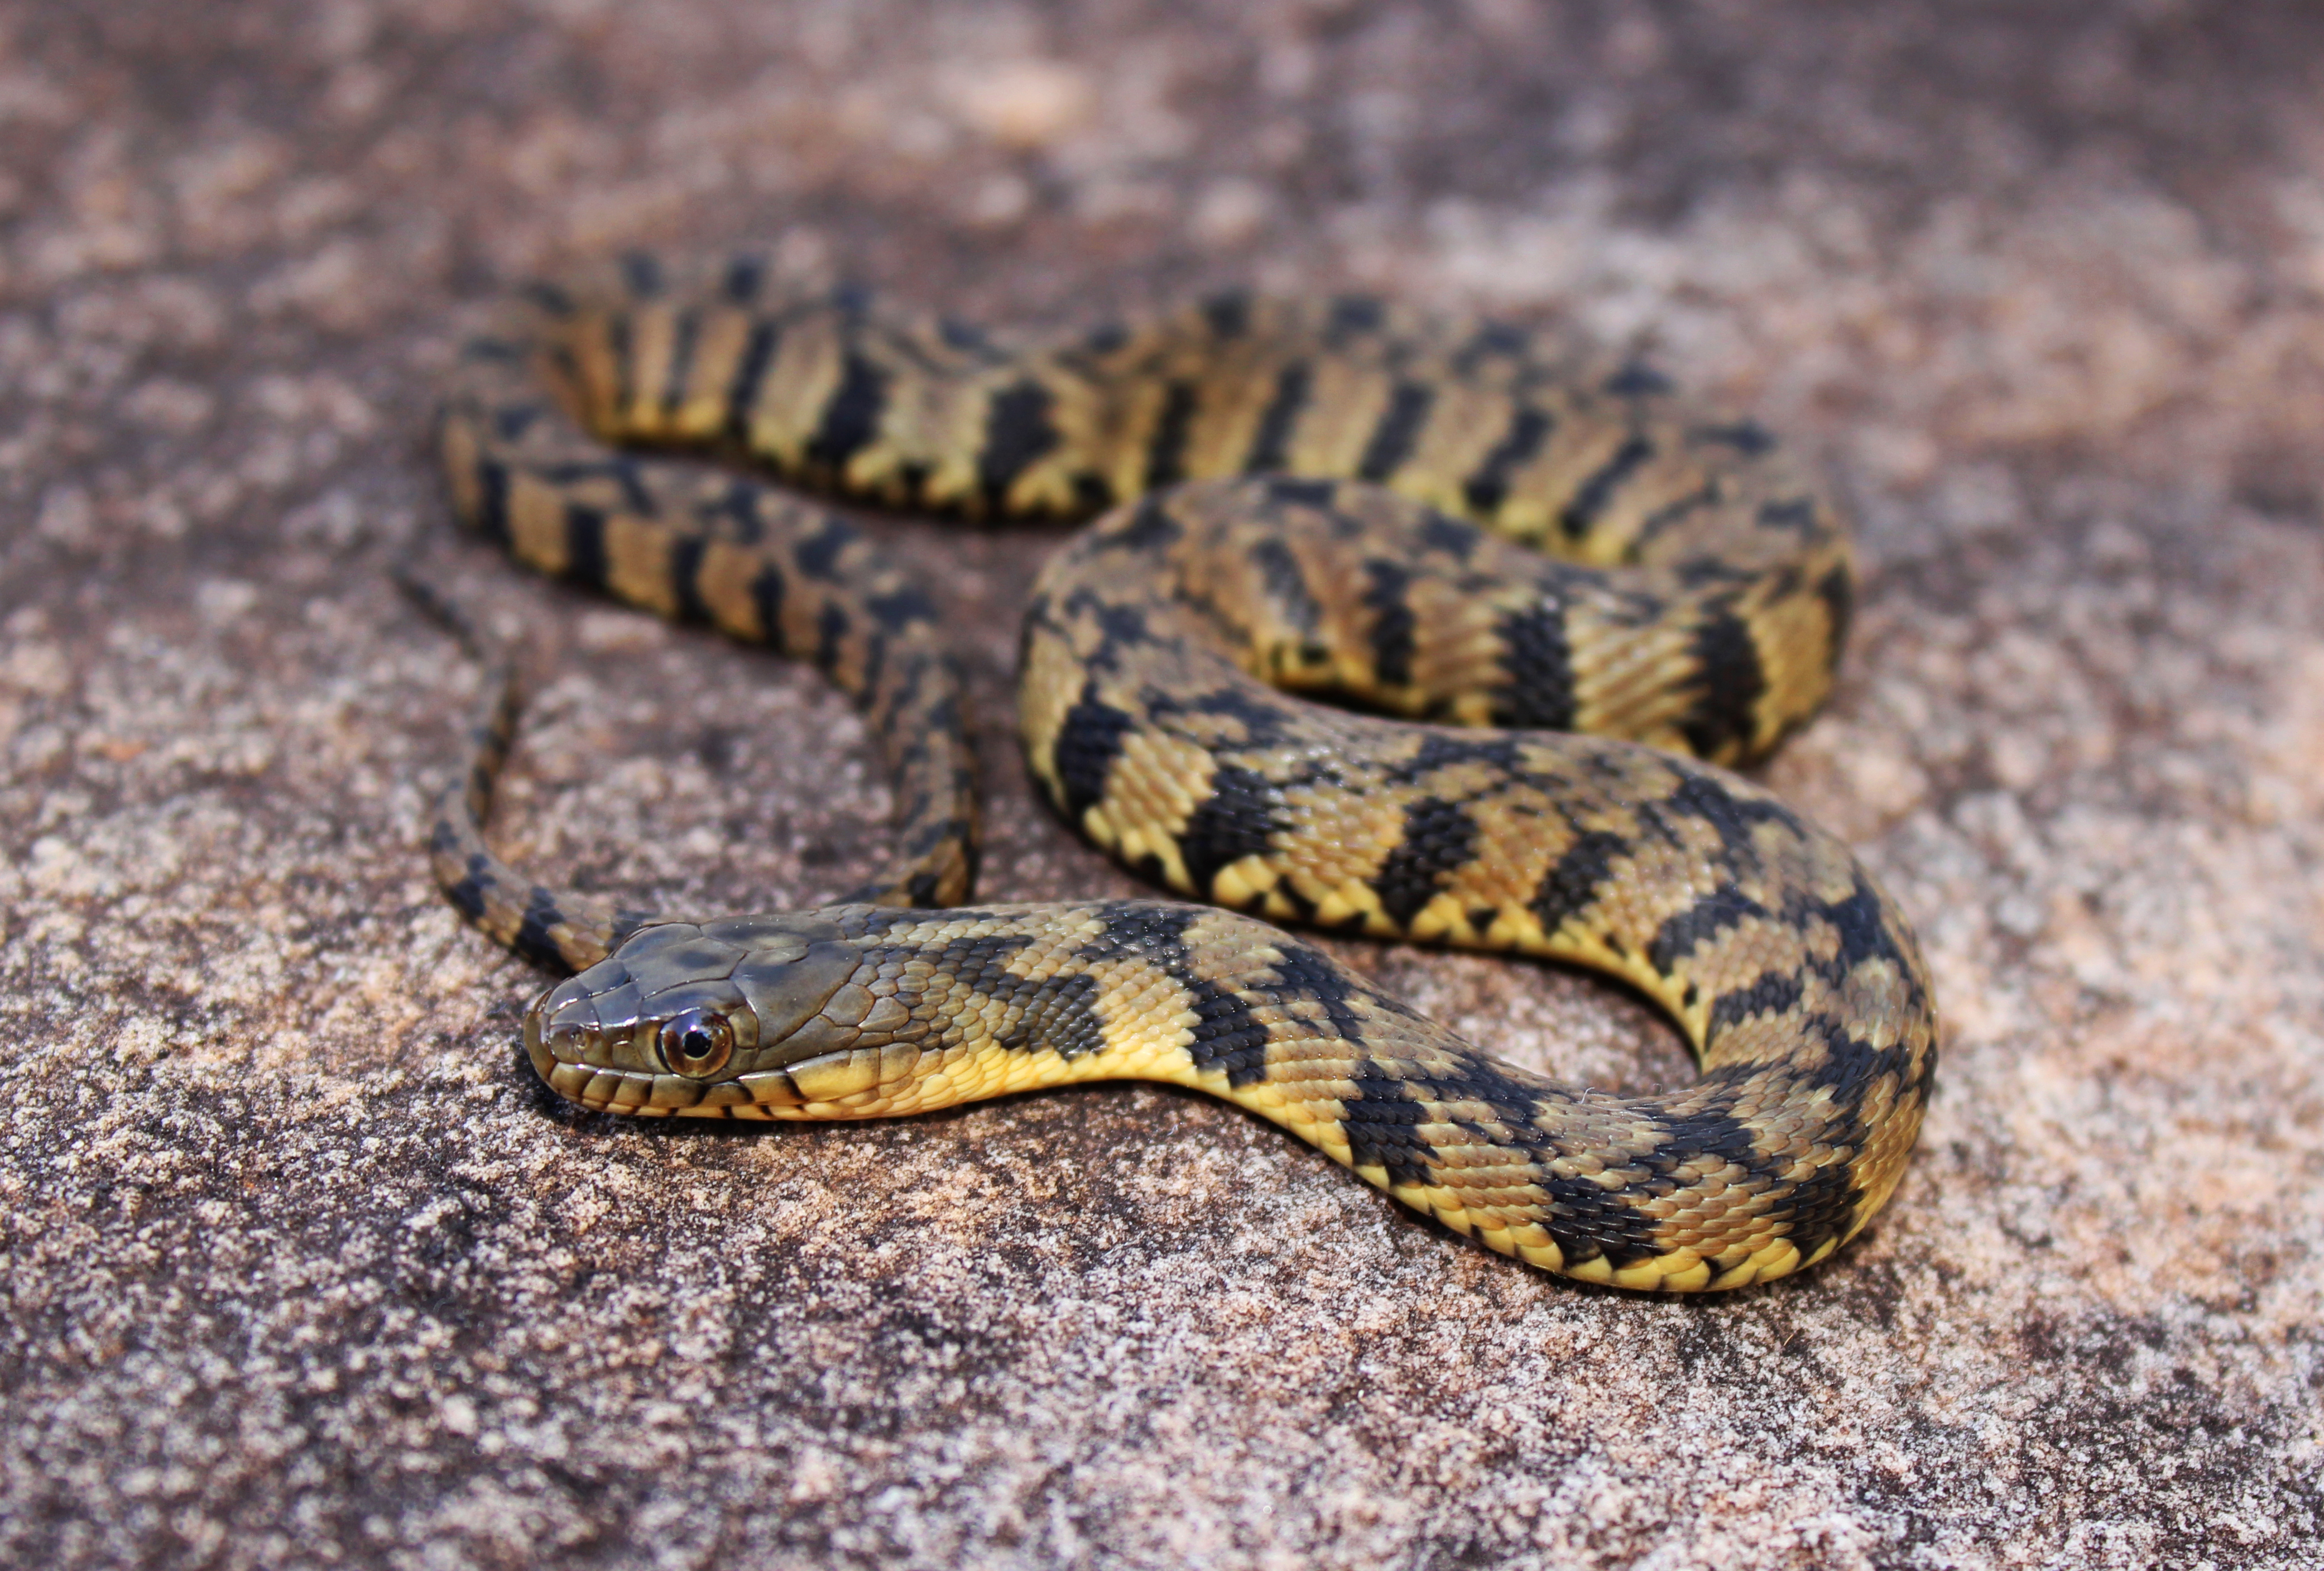
water, wildlife, reptile, fauna, peter, snake, vertebrate, serpent, herp, herping, paplanus, canonrebelt3i, arkansas, diamondback, nerodia, rhombifer, viper, grass snake, elapidae, garter snake, colubridae, sidewinder, eastern diamondback rattlesnake, scaled reptile, salamandridae, lacertidae, hognose snake, kingsnake